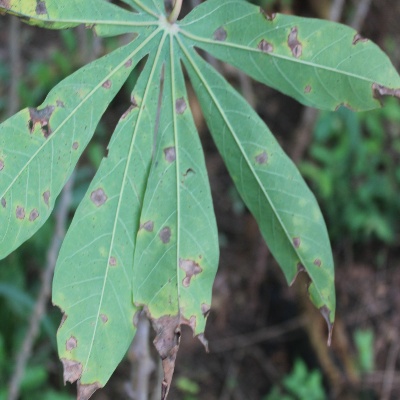
Crop: Cassava
Condition: brown spot